History of gunpowder

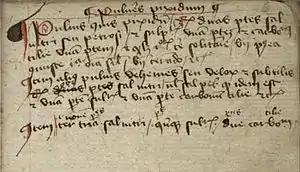
Recipes for gunpowder ("pulveres pixidum") in a manuscript dated c. 1400 (GNM 3227a fol. 6rĎ).

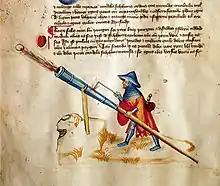
European tiller gun lighted by a hot iron rod being fired from a stand, manuscript by Konrad Kyeser: "Bellifortis". c. 1402–1404

The Muslim world acquired the gunpowder formula some time after 1240, but before 1280, by which time Hasan al-Rammah had written, in Arabic, recipes for gunpowder, instructions for the purification of saltpeter, and descriptions of gunpowder incendiaries. Early Muslim sources suggest that knowledge of gunpowder was acquired from China and may have been introduced by invading Mongols. This is implied by al-Rammah's usage of "terms that suggested he derived his knowledge from Chinese sources." Early Arab texts on gunpowder refer to saltpeter as "Chinese snow", fireworks as "Chinese flowers" and rockets as "Chinese arrows" ("sahm al-Khitai"). Similarly, the Persians called saltpeter "Chinese salt" or "salt from Chinese salt marshes". Fireworks listed by al-Rammah include "wheels of China" and "flowers of China".